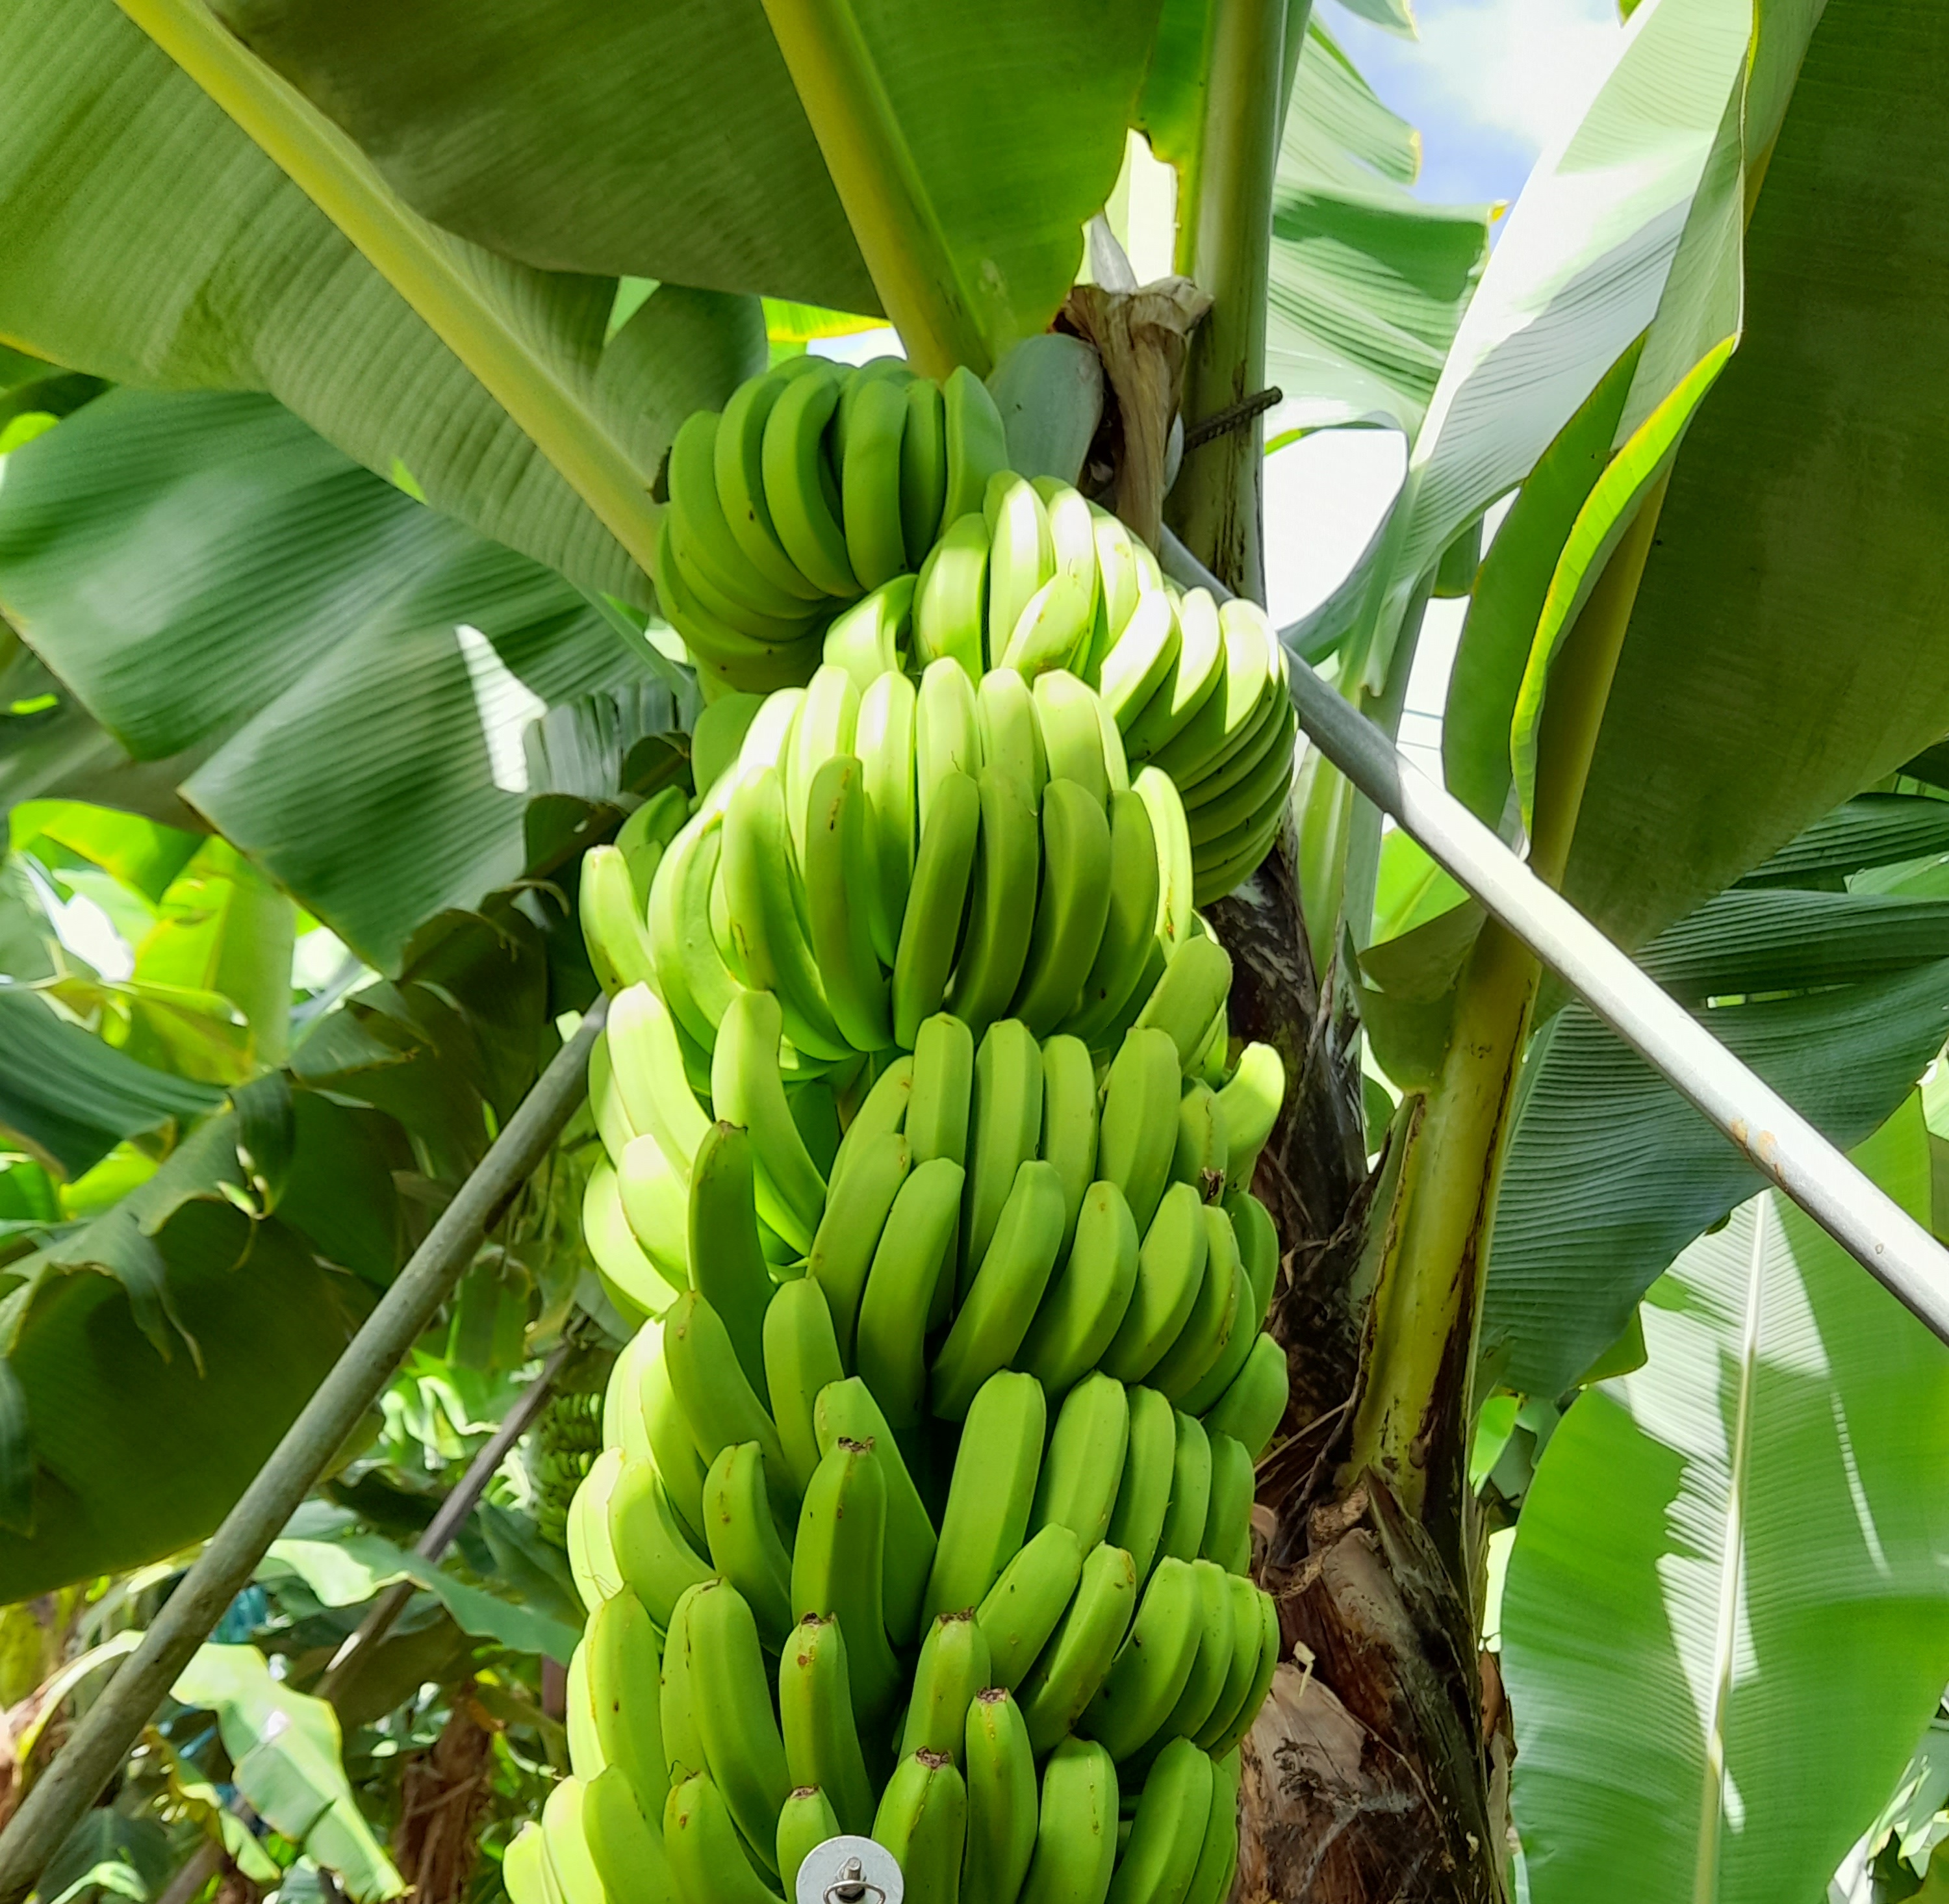
Label: Keep